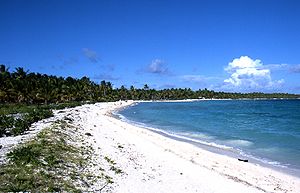
Mataiva
Kysten af Mataiva atollen.
Mataiva er en atol i Tuamotu øgruppen i Fransk Polynesien